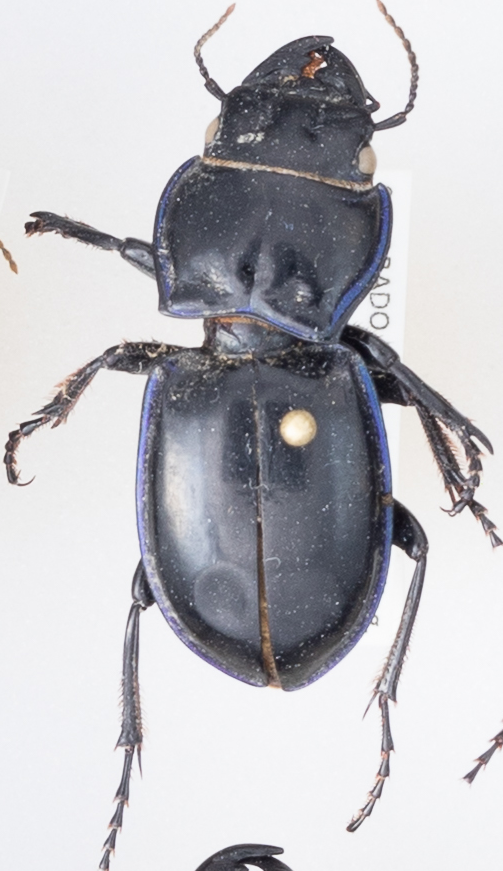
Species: Pasimachus elongatus
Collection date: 2014-08-05
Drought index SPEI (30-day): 0.05
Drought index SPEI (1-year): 0.71
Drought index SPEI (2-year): -0.728